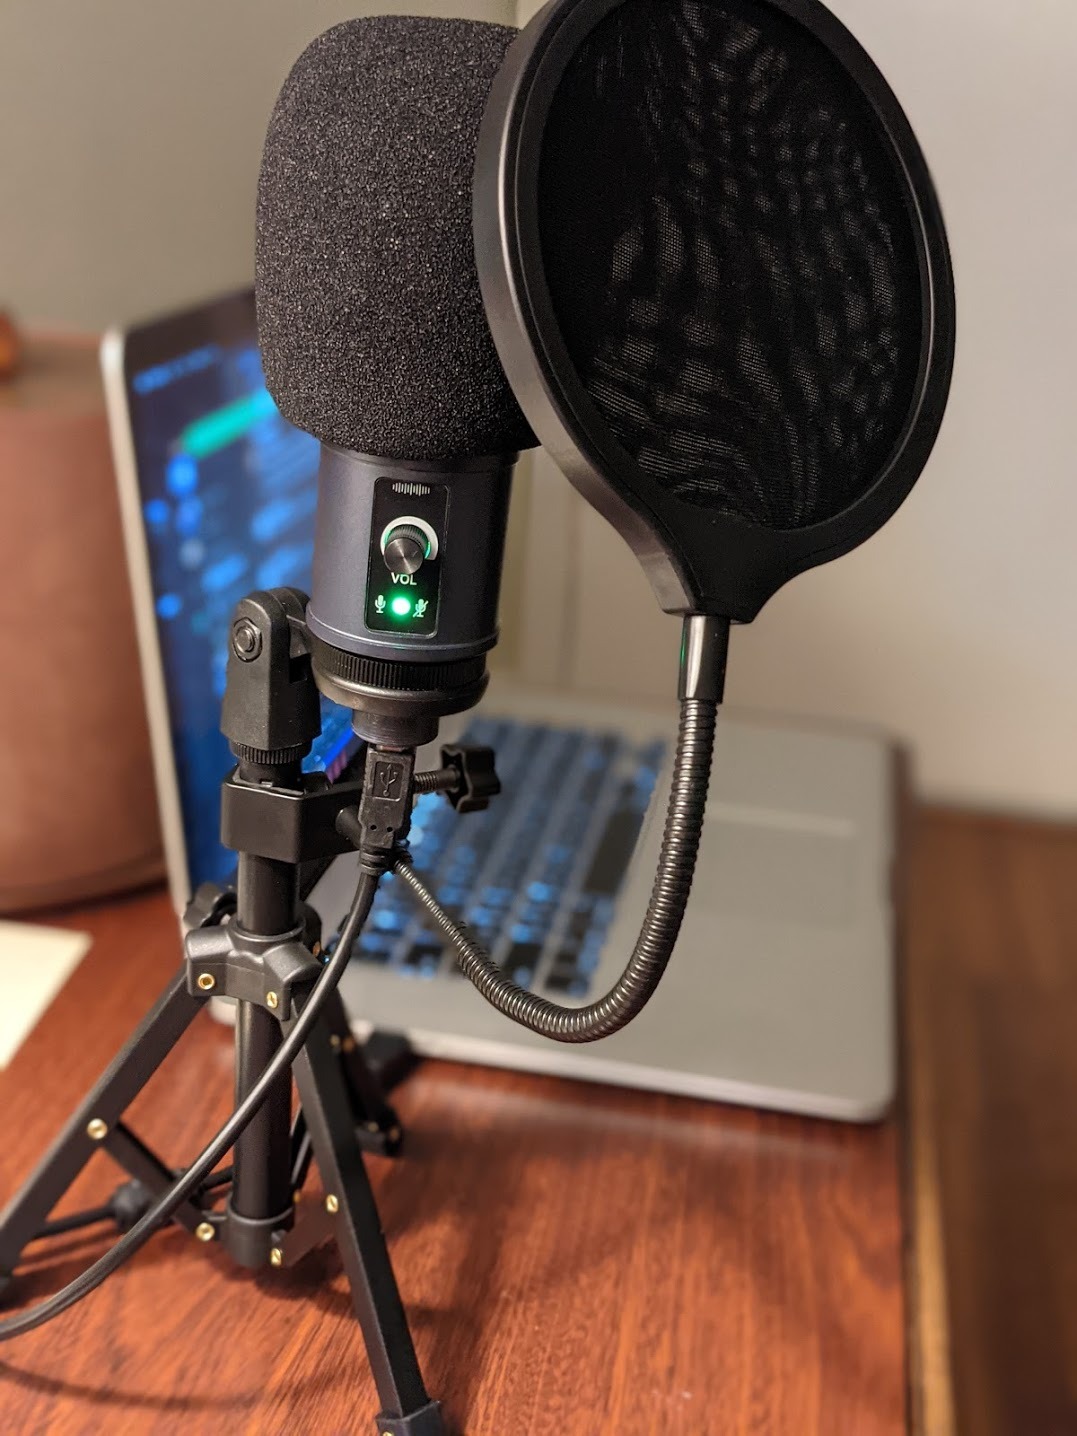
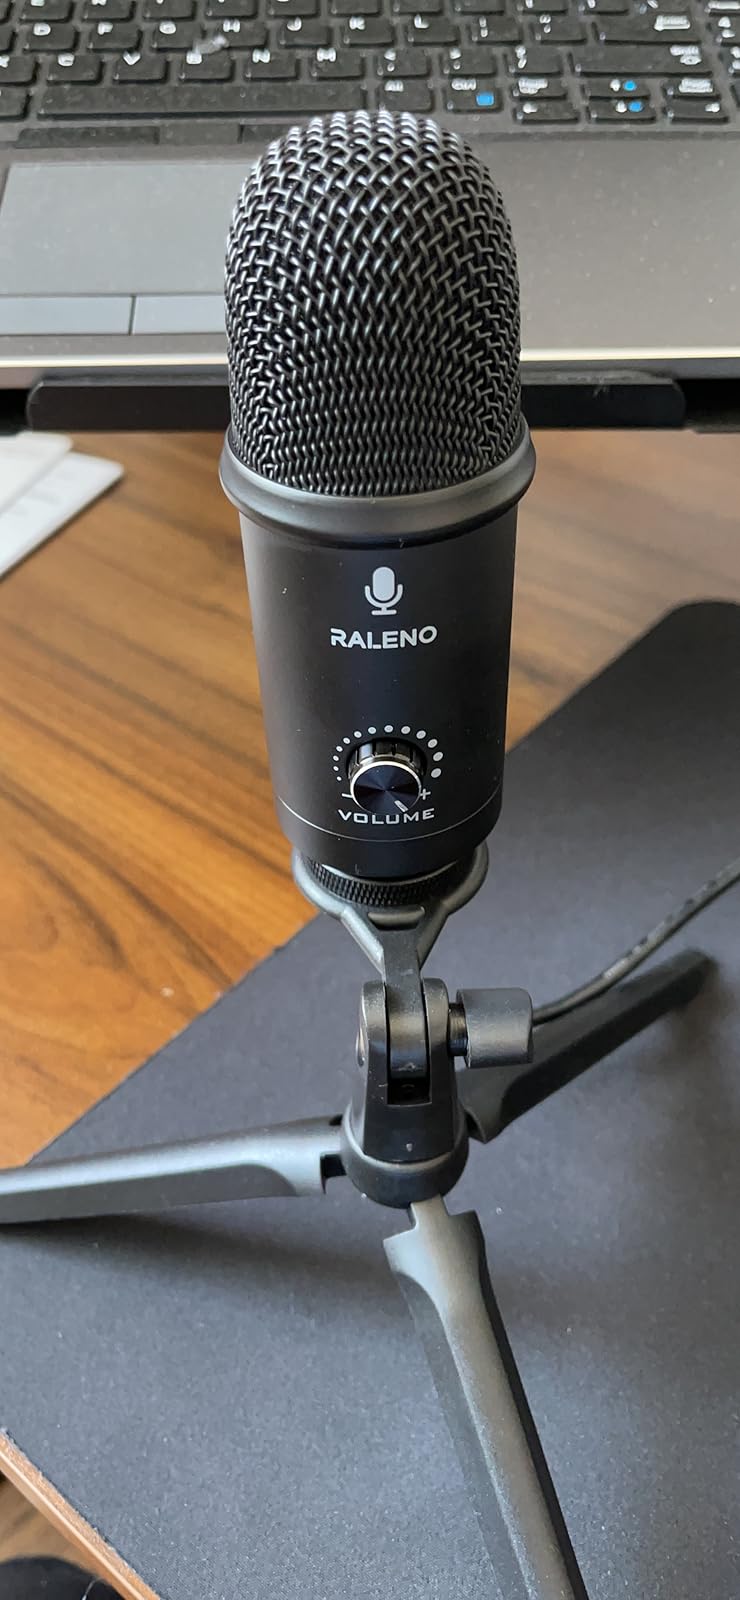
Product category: microphone
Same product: no